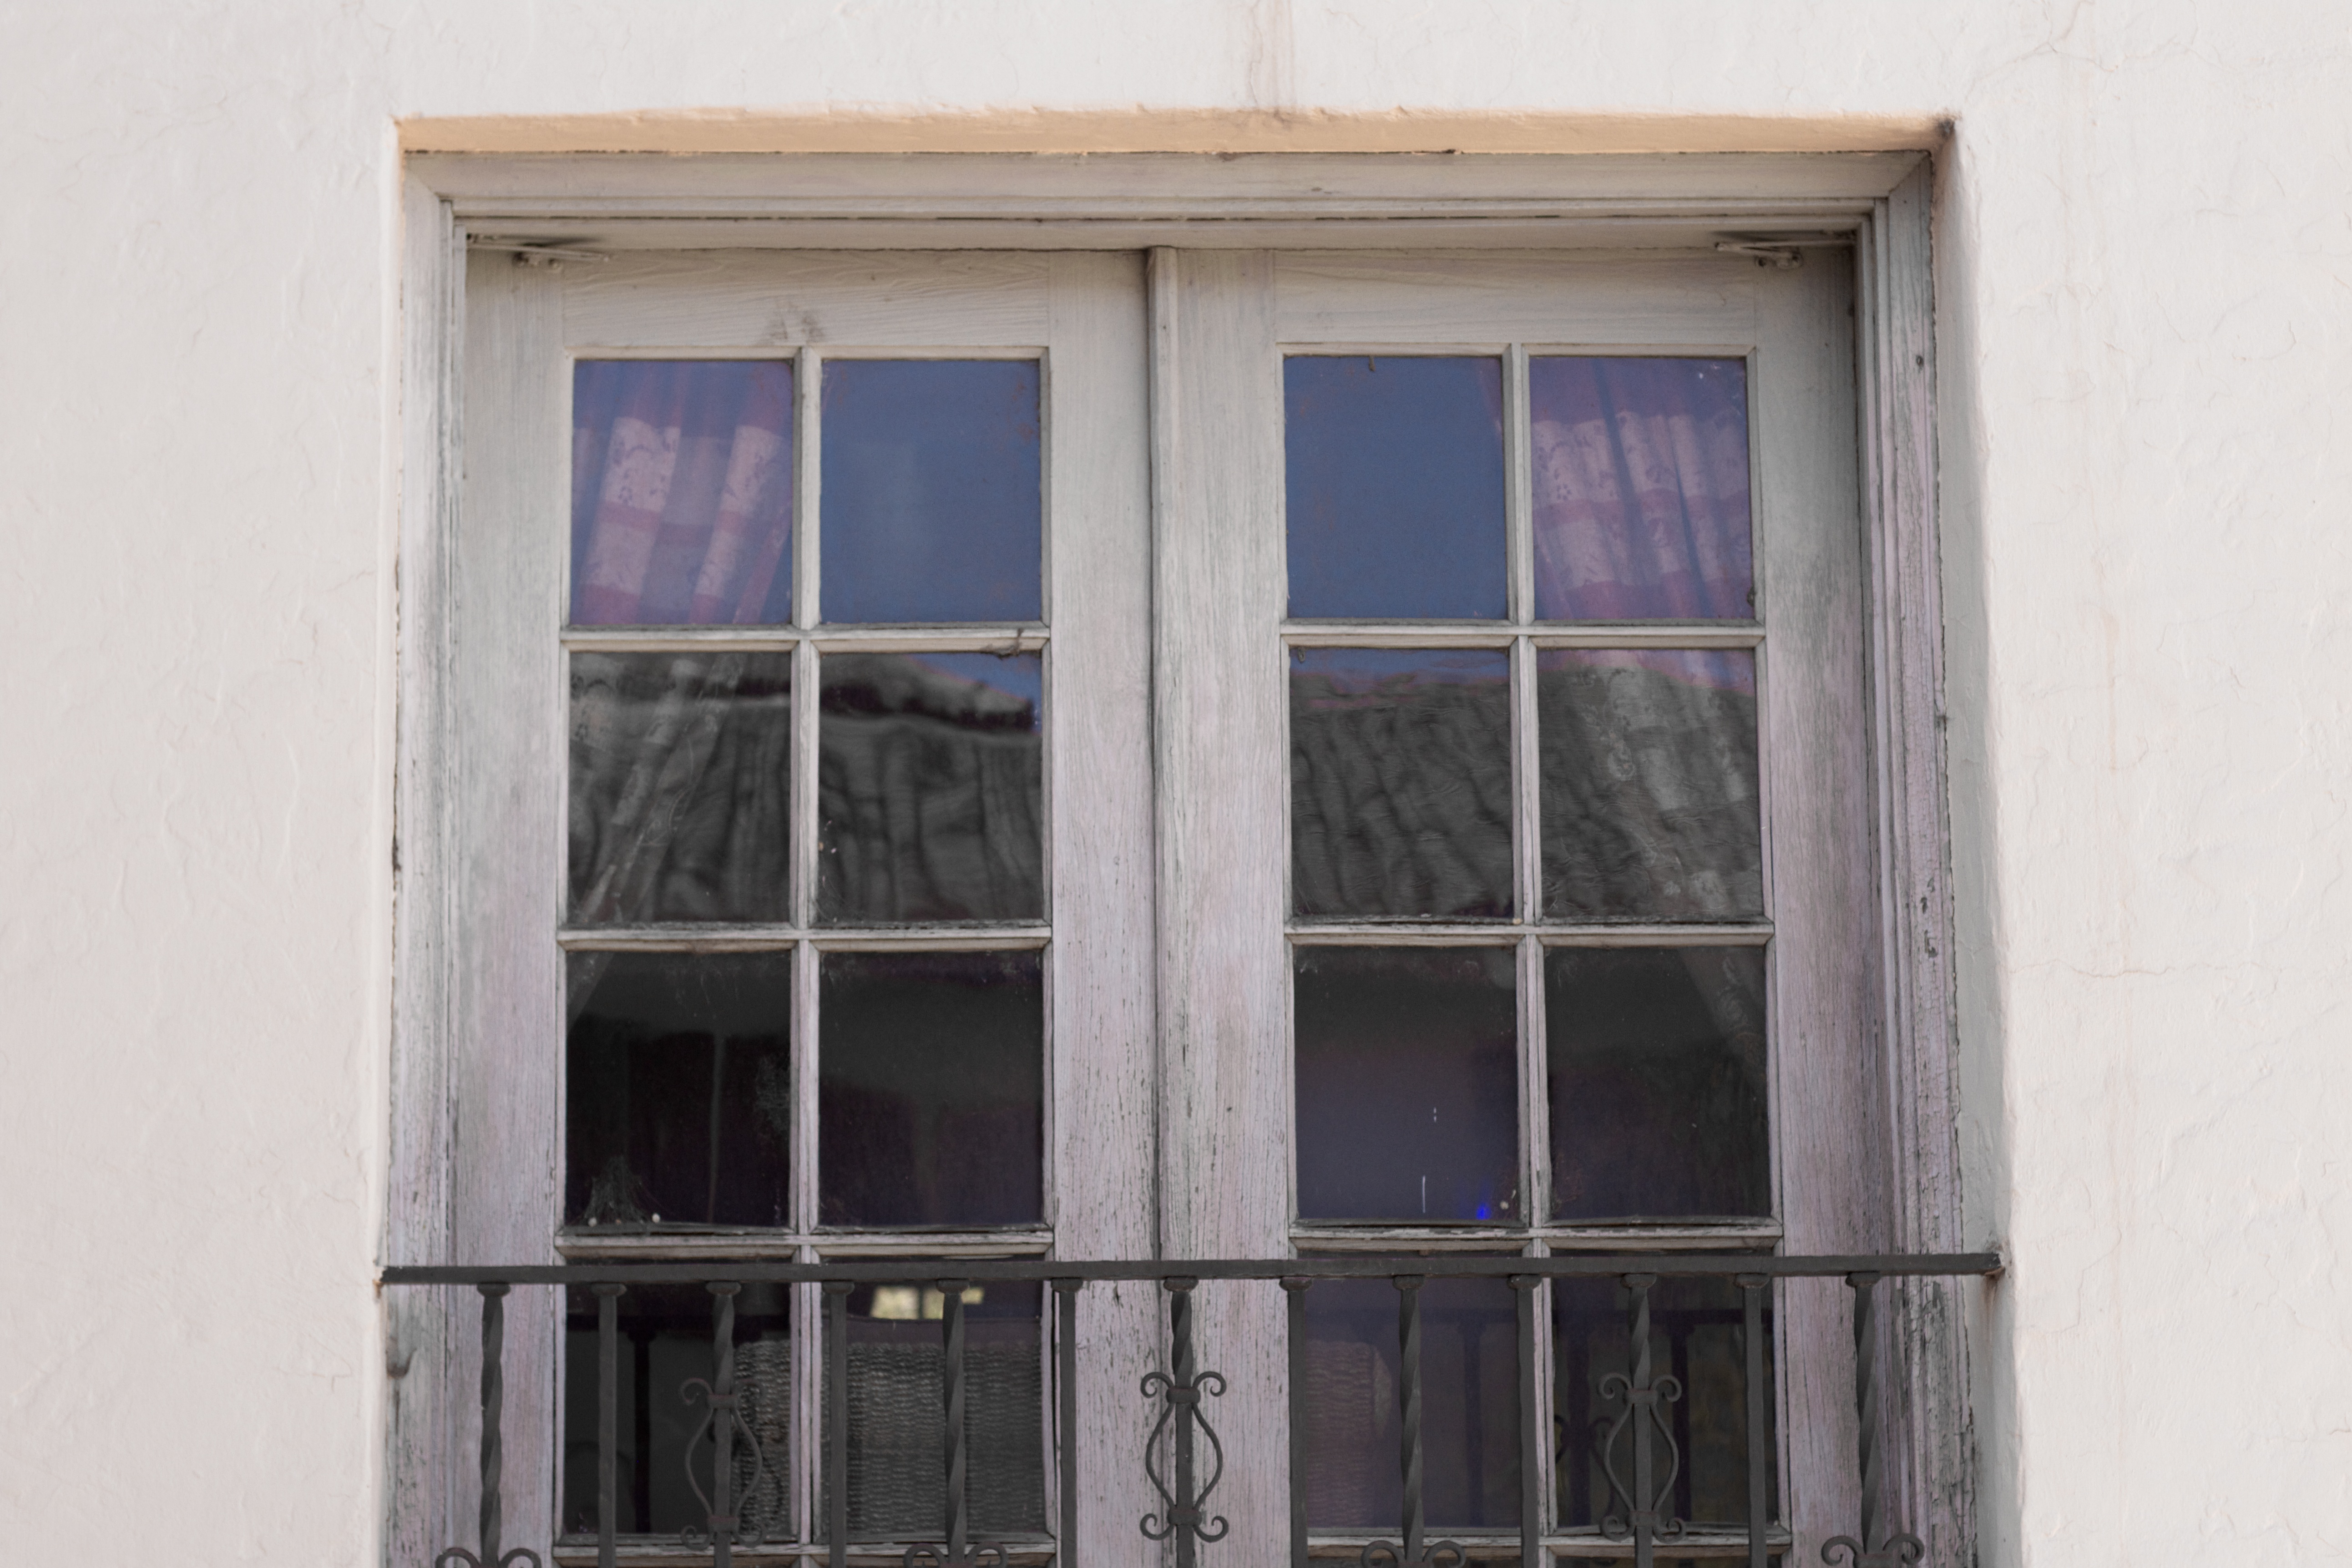
window, home, facade, property, door, interior design, window covering, sash window